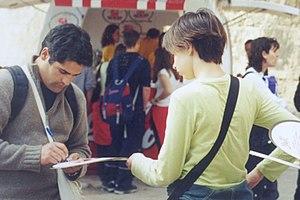
Antònia Font est un groupe majorquin né en 1997 qui se caractérise par sa musique festive et ses textes humoristiques et fantastiques. Dans l'univers créatif d'Antònia Font on retrouve particulièrement l'espace, l'astronomie et tout ce qui touche à l'astronautique mais aussi l'entourage plus quotidien et personnel du groupe. Il établit un jeu constant entre les perspectives locale, globale et universelle ou cosmique du monde dans lequel nous évoluons.